2014 WTA Finals

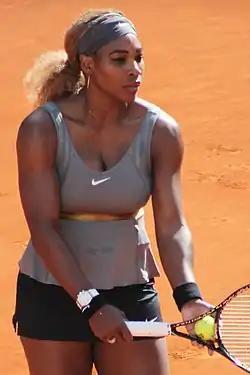
Serena Williams won her 18th major title in 2014.

The 2014 WTA Finals happened at the Singapore Indoor Stadium from 17 October to 26 October 2014, and is the 44th edition of the event. The tournament is run by the Women's Tennis Association (WTA) as part of the 2014 WTA Tour. Singapore is now the ninth city to host the WTA Finals since its inauguration in 1972 and will host the event for at least five years. The event will also hold two exhibition tournaments, WTA Rising Stars Invitational and the WTA Legends Event. The inaugural 2014 WTA Rising Stars Invitational will be held during the WTA Finals from October 17–21, 2014. Four singles players age 23 or under were chosen by fan vote from qualifying nominees, two from the Asia-Pacific region and two from the Rest of World region, will participate in Singapore: Zarina Diyas and Zheng Saisai, Asia-Pacific region; Monica Puig and Shelby Rogers, Rest of World region.